Chevrolet Camaro (fourth generation)

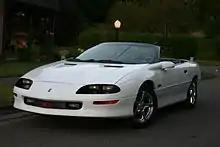
1996 Camaro Z28 convertible

1996 saw minor mechanical revisions, as well as small power gains from the new OBD II-compliant engine controls. All base models were now equipped with the 3800 series II V6 engine rated at 200 hp. New wheel and tire package on the SS resulted in better handling and braking compared to the Z28. Convertible Super Sport cars however had 16-inch ZR-1 style wheels. Also available this year for the V6 model was the Y87 package, which included an Auburn limited-slip differential, better tires, dual exhaust tips, 4-wheel disc brakes, a sportier steering ratio, and more aggressive gear ratio in the differential for automatic transmission equipped cars.